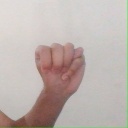
अक्षर: म